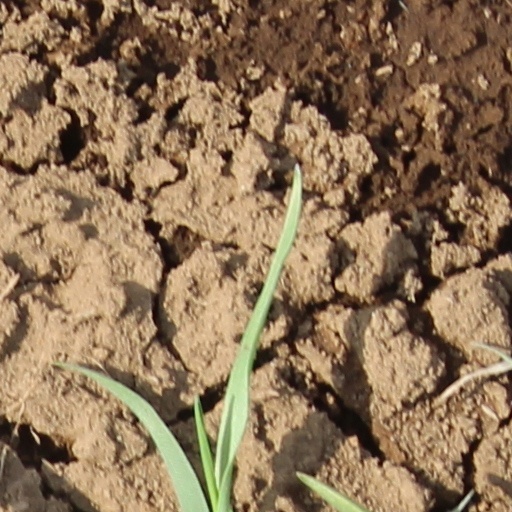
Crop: wheat